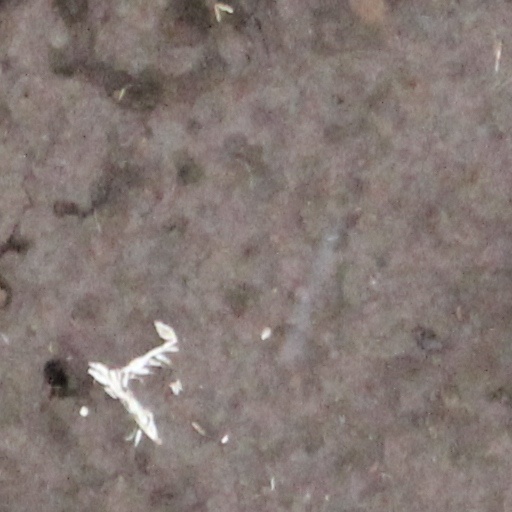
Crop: wheat